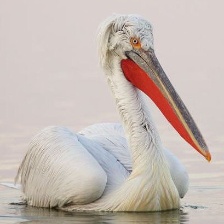
Species: DALMATIAN PELICAN
Scientific name: PELECANUS CRISPUS